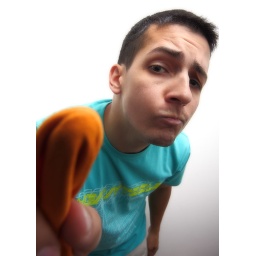
strobist:Camera rightup, and close Soligor MZ400 trough a white umbrella 28mm 1/1 outphoto taken in a white box